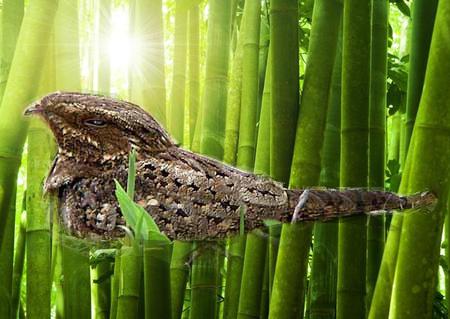
Bird species: Chuck_will_Widow
Bird type: landbird
Background: land